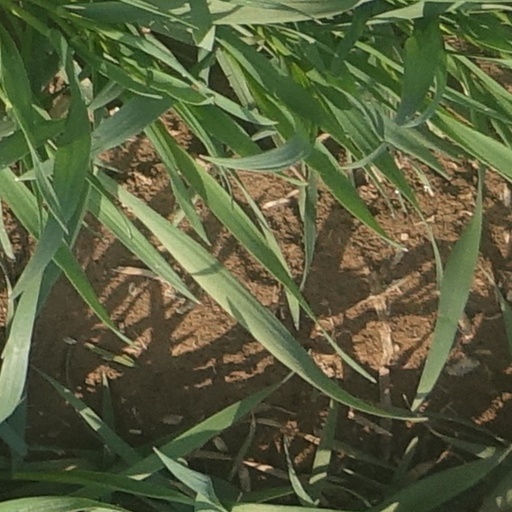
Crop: wheat